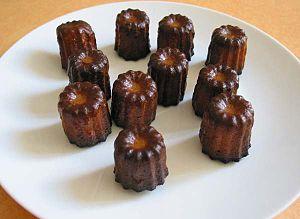
cannelés bordelais